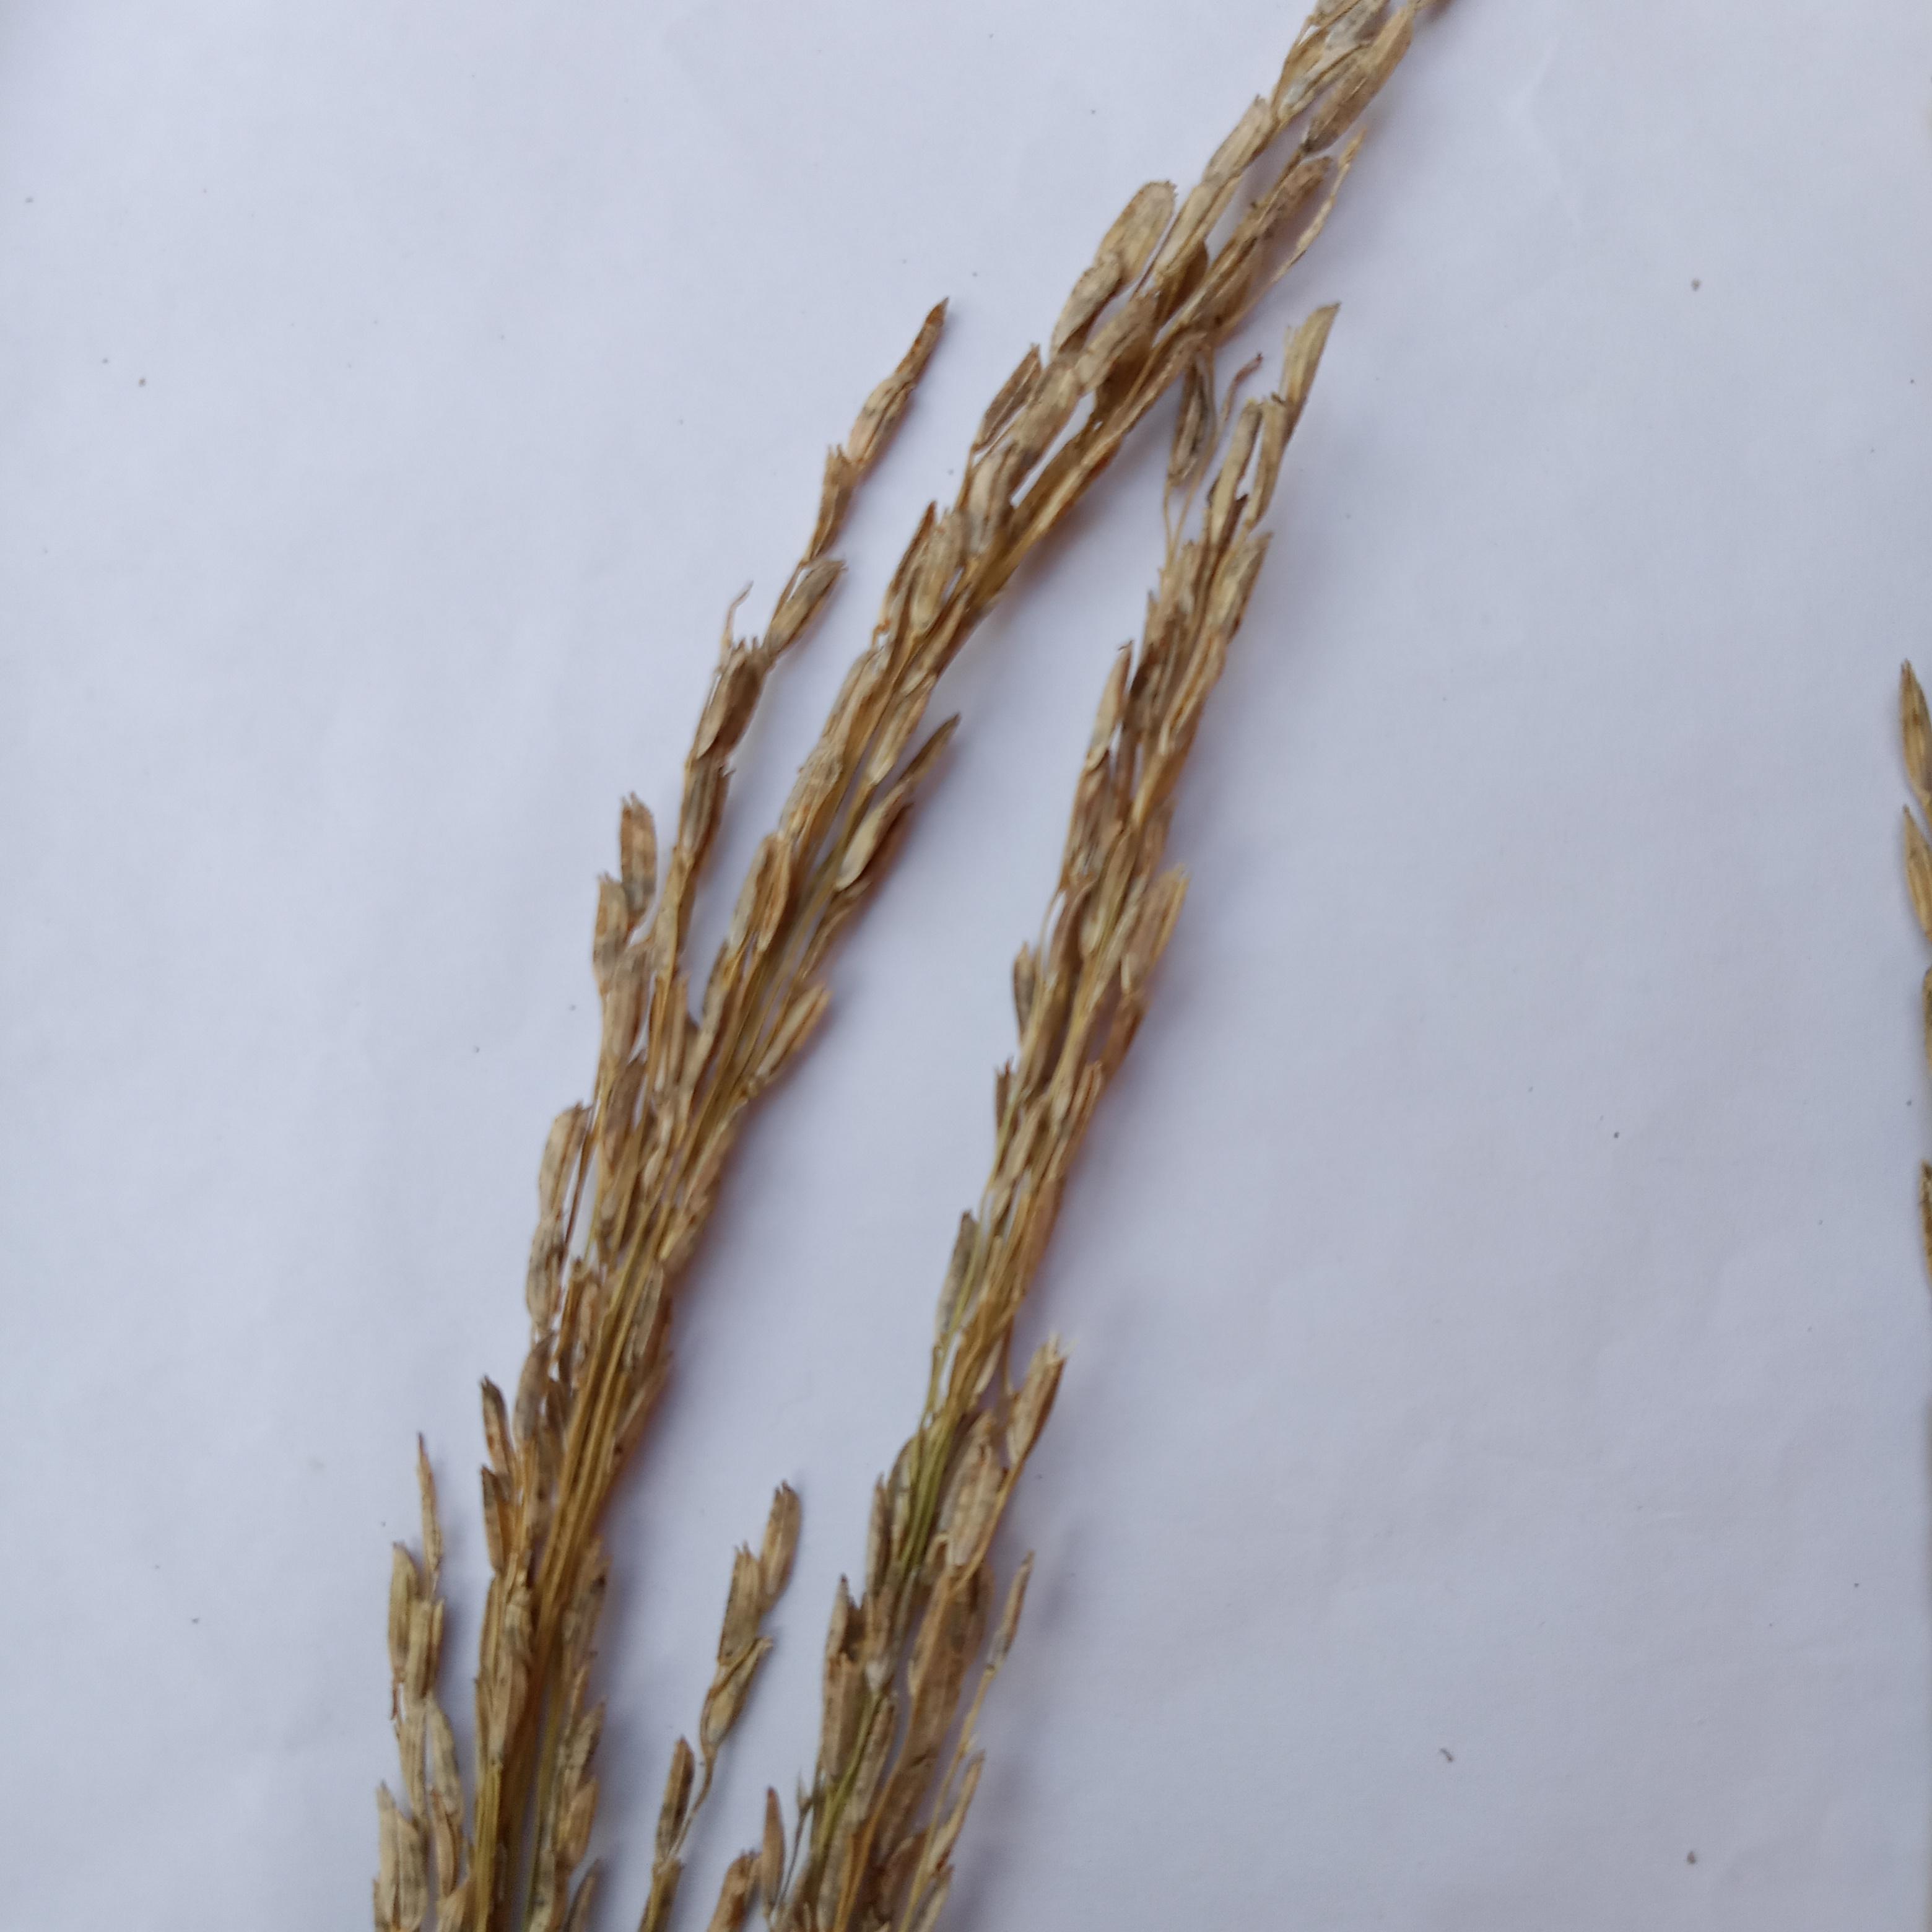
Label: Rice___Neck_Blast